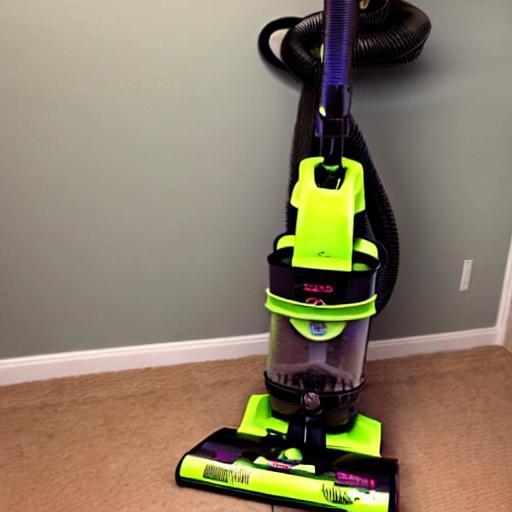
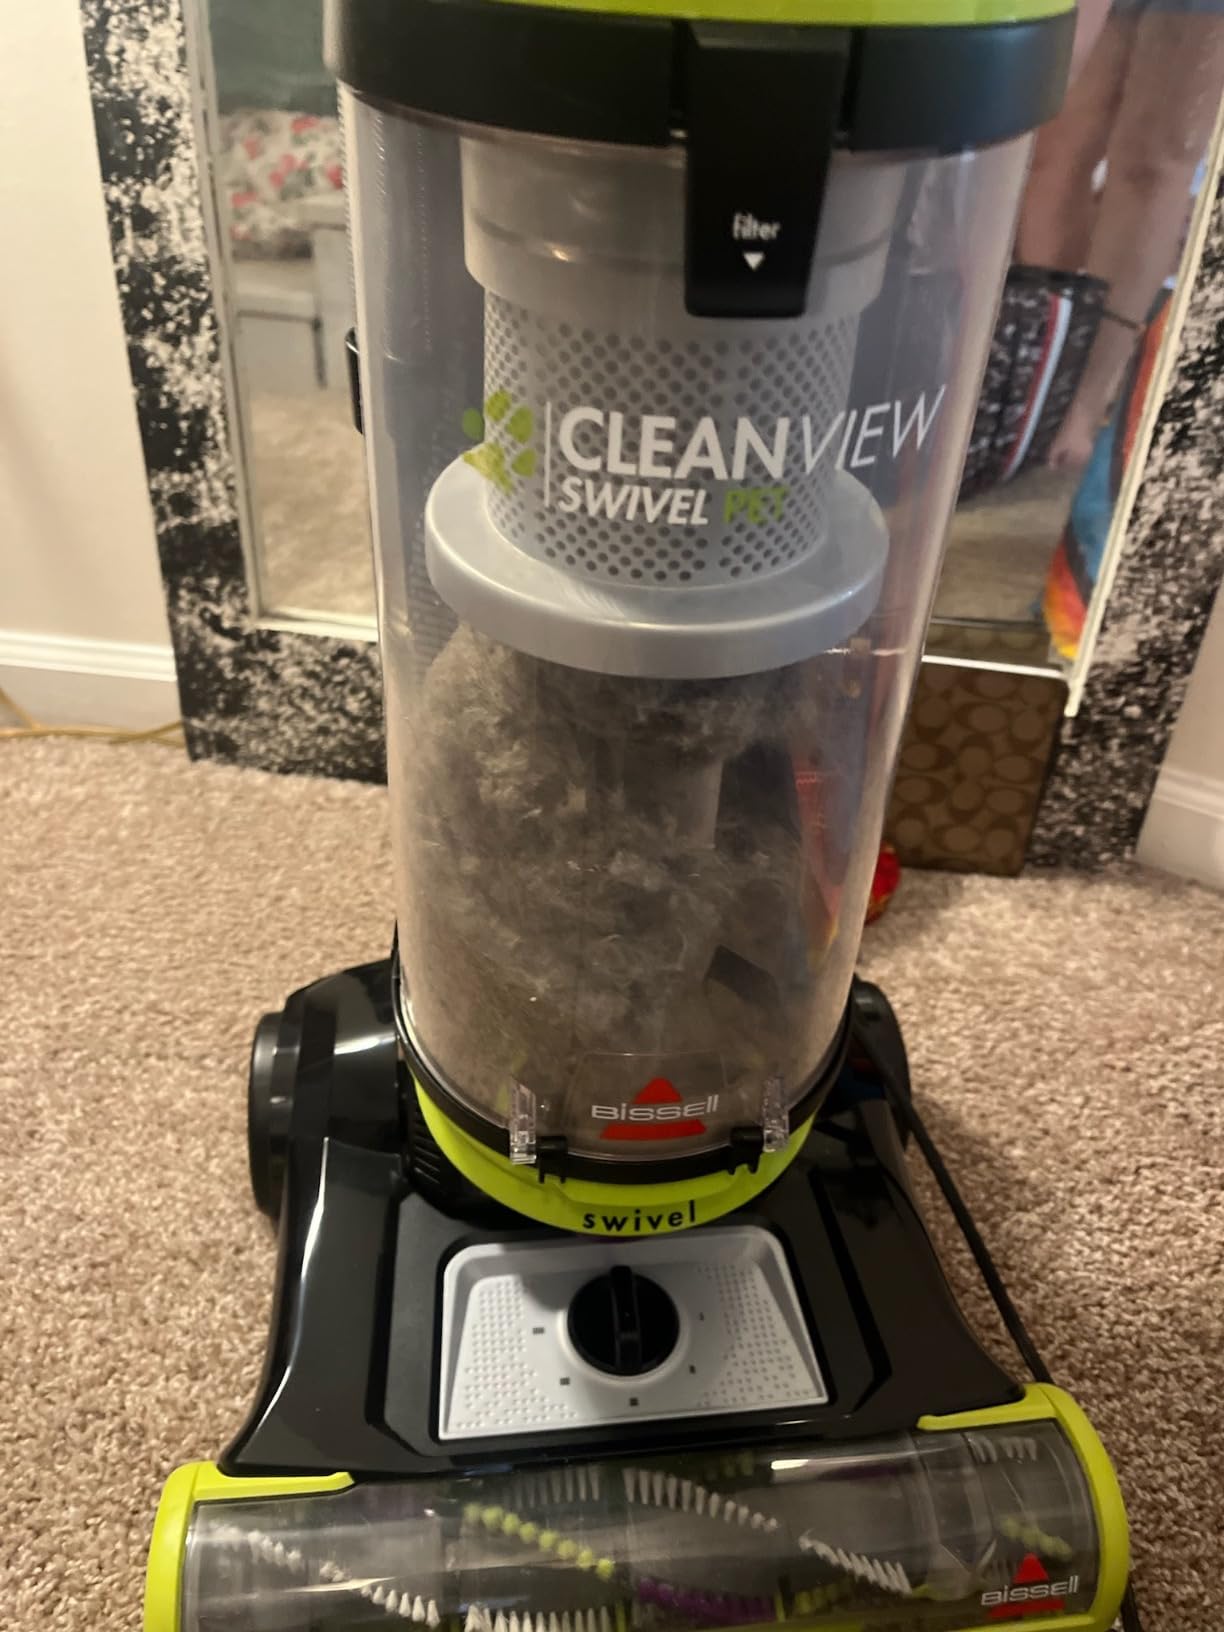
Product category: items_vacuum
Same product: no